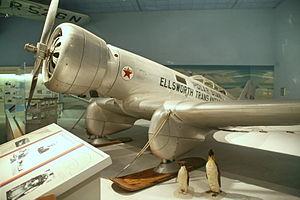
Le Northrop Gamma était un avion de transport monoplan monomoteur américain des années 1930, de construction entièrement métallique et conçu par la Northrop Corporation. Vers la fin de son service opérationnel, il fut développé en un avion militaire de bombardement léger, le Northrop A-17.